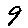
Label: 9